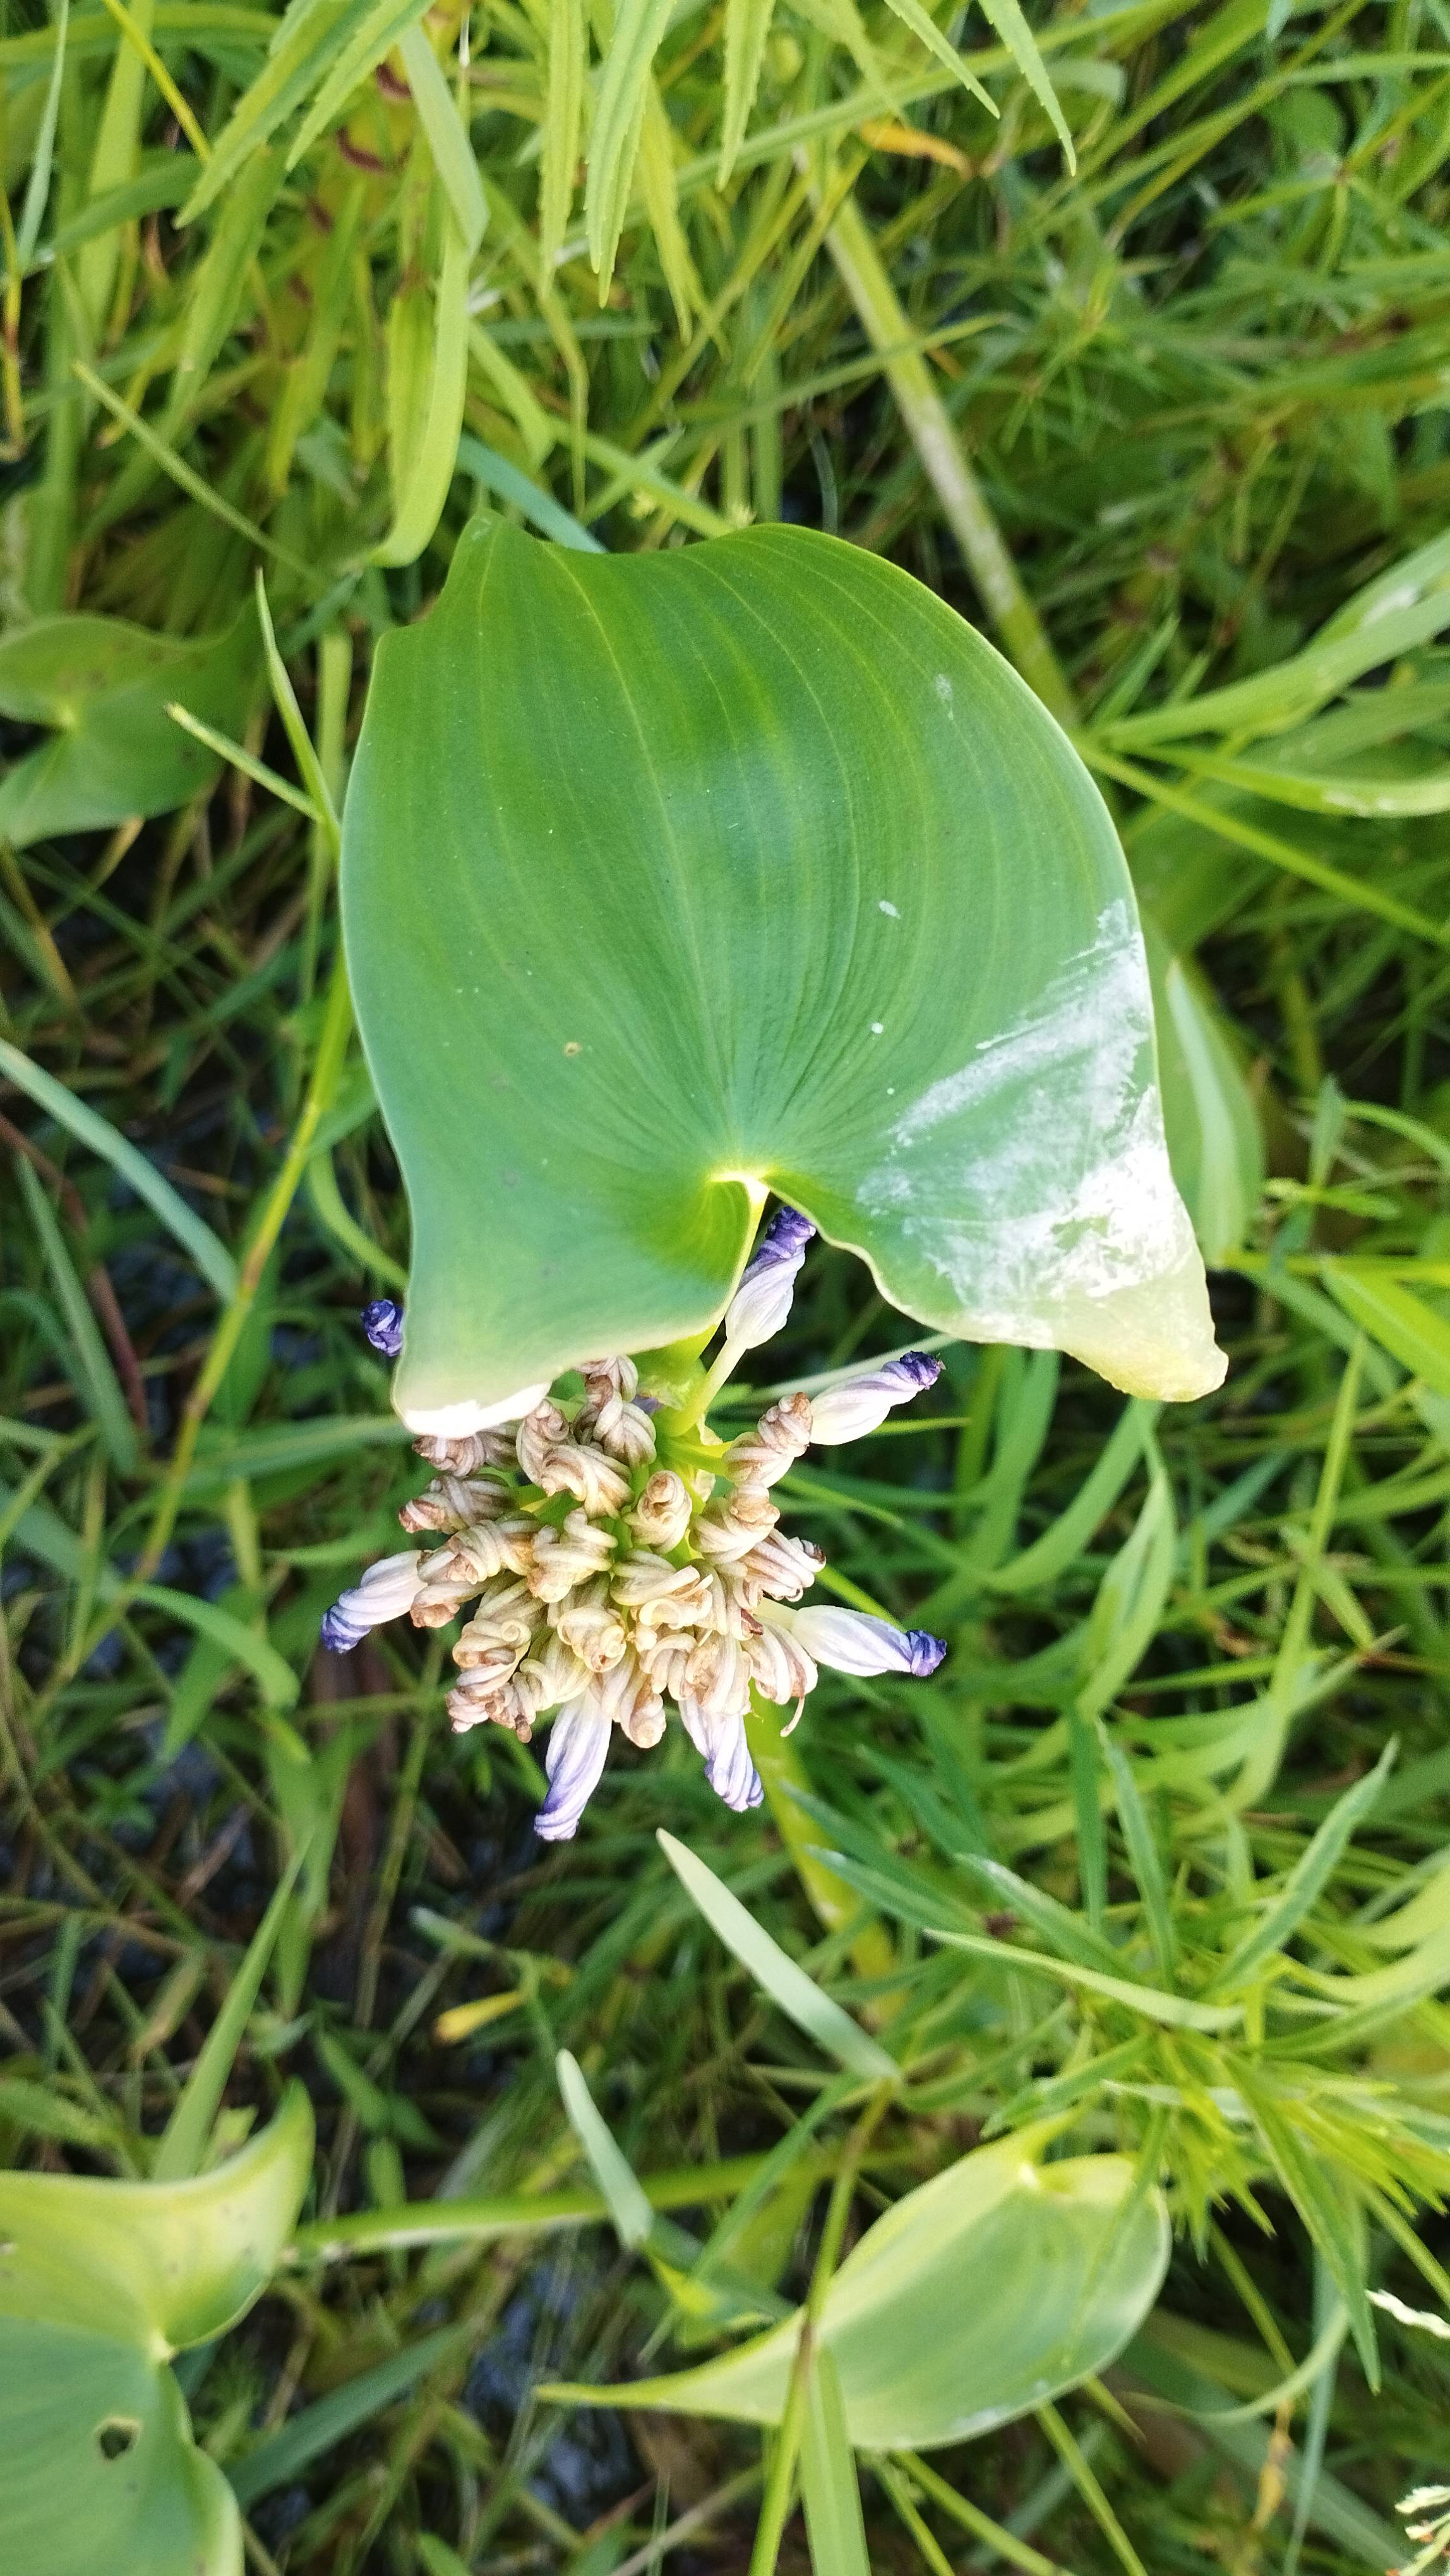
Species: Heartleaf False Pickerelweed (Monochoria korsakowii)